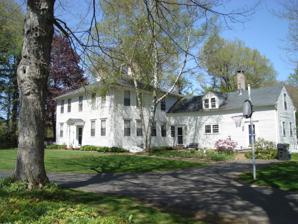
Building: Plumb House (Middletown, Connecticut)
Country: United States of America
Year built: 1804
Historic house in Connecticut United States historic place Plumb House U.S. National Register of Historic Places Show map of Connecticut Show map of the United States Location Middletown, Connecticut Coordinates 41°33′49″N 72°42′6″W / 41.56361°N 72.70167°W / 41.56361; -72.70167 Built 1738 Architect Plumb, James Architectural style Georgian NRHP reference No. 78002848 Added to NRHP December 01, 1978 The Plumb House is a historic house at 872 Westfield Street in Middletown, Connecticut , USA.  It was built in 1804 by James Plumb, and is exceptionally well preserved.  It was listed on the National Register of Historic Places in 1978. The house is built with clapboard sidings , a brownstone foundation and an asphalt shingle roof. It has a wood frame , with post and beam construction and a hip roof . The architect and builder are unknown. Historically and currently it has been a private residence. Significance James Plumb, a well-to-do farmer in Westfield, built this house in 1804 on land inherited from his father, Samuel Plumb. The house remained in the Plumb-Barry family until 1888; since then it has passed through a succession of owners while retaining its traditional residential usage. This finely-scaled Federal style frame house is of a central hall plan; its exterior displays a symmetrical five-bay facade with hip roof and twin chimneys. A denticulated main cornice and delicate window caps add decorative interest to the facade, while attention is drawn to the entrance by a columned porch with cove ceiling. The possibility exists that the northeast kitchen wing is Samuel Plumb's own dwelling house, built around 1740, and relegated to a minor role as an attached dependency by the subsequent construction of James Plumb's "Mansion House". The large original condition of this house, together with its distinctive appearance and compatible site, makes it a rare and pleasing example of early Federal style architecture in Middletown. Relationship to surroundings This house faces south from the northeast corner of Westfield and East Streets. Tall shade trees shield the house from the nearby roads. Neighboring structures date from post- World War II development of this formerly rural area. References